Division of Banks

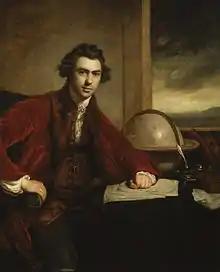
Sir Joseph Banks, the division's namesake. A 1773 portrait by Joshua Reynolds.

The division was created in 1949 and is named for Sir Joseph Banks, the British naturalist and botanist who accompanied James Cook on his voyage to Australia in 1770. It has always been based in the south-western and southern suburbs of Sydney, including the suburbs of Padstow, Panania, Peakhurst and Revesby.